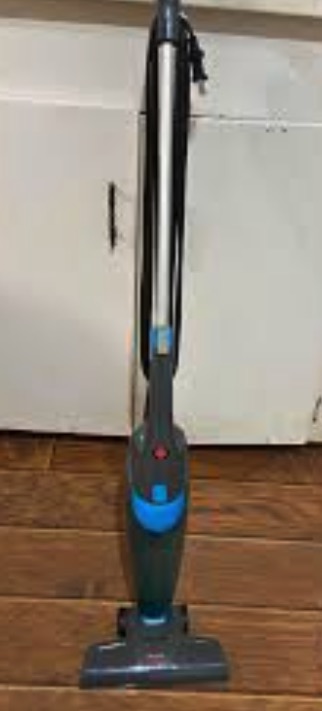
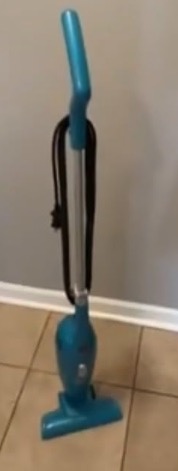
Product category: items_vacuum
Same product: no